Herzl Berger

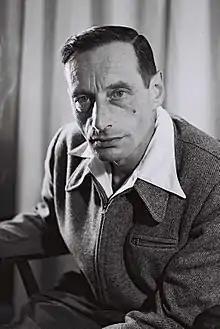
Berger in 1951

Herzl Berger (‎; 31 July 1904 – 28 August 1962) was a Minsk-born Israeli activist and politician. He served as a member of the Knesset for Mapai between 1951 and 1962.